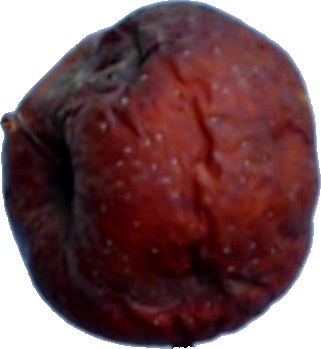
Label: apple_rotten_1